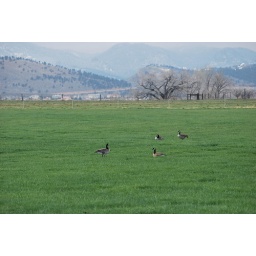
More attempts to capture just how green the grass is in the spring..these geese were very happy in this field.